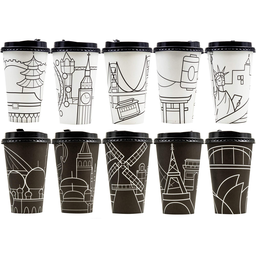
Label: paper